Cornelius Cruys

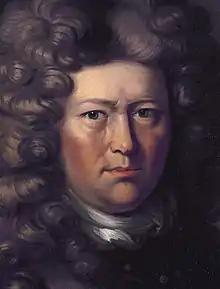
Portrait

Cornelius Cruys (born Niels Olufsen; 14 June 1655 – 14 June 1727) was a Norwegian-born naval officer who served in the Dutch States Navy and Imperial Russian Navy. He was the first commander of the Russian Baltic Fleet.